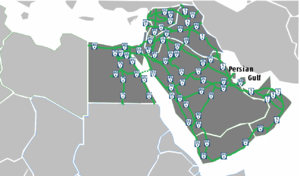
Les routes internationales dans l'Arabie orientale sont des routes entre les pays de la péninsule arabe en Syrie, Irak, Jordanie, Palestine, Israël, Liban, Koweït, Égypte, Arabie saoudite, Bahreïn, Qatar, Émirats arabes unis, Oman et au Yémen.